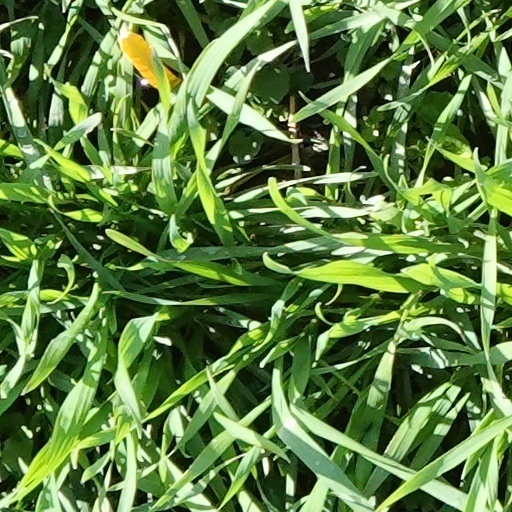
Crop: wheat